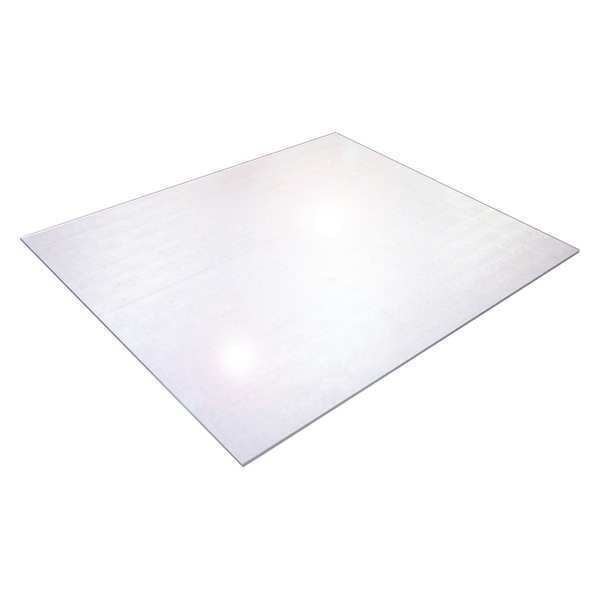
Chair Mat 47"x30", Rectangular Shape, Clear, for Carpet
Chair Mat, Shape Rectangular, For Carpet with Padding Up to 1/4 in Thick, Clear, Overall Dimensions 47 in x 30 in, Edges Straight, Cleated Backing, Material Polycarbonate, Thickness 0.0781 in graingerSKU: 52WX31, mscSKU: , zoro_no: G7346221, mongo_id: 65bbe72e3aaddbd5a907d529
Brand: Floortex
Category: Office Supplies > Office & Chair Mats > Chair Mats